Sendhil Ramamurthy

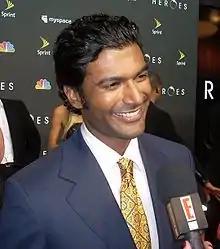
Ramamurthy in 2008

Sendhil Amithab Ramamurthy (born May 17, 1974) is an American actor. He is best known for his roles as geneticist Mohinder Suresh in the NBC sci-fi drama "Heroes" (2006–2010), Jai Wilcox in "Covert Affairs" (2010–2012), Gabriel "Gabe" Lowan in "Beauty and the Beast" (2013–2014), and Mohan in "Never Have I Ever" (2020).